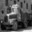
Label: truck